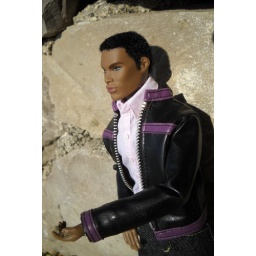
MarcusJacket and pants by Krisma FashionsShoes and shirt by 7toys7